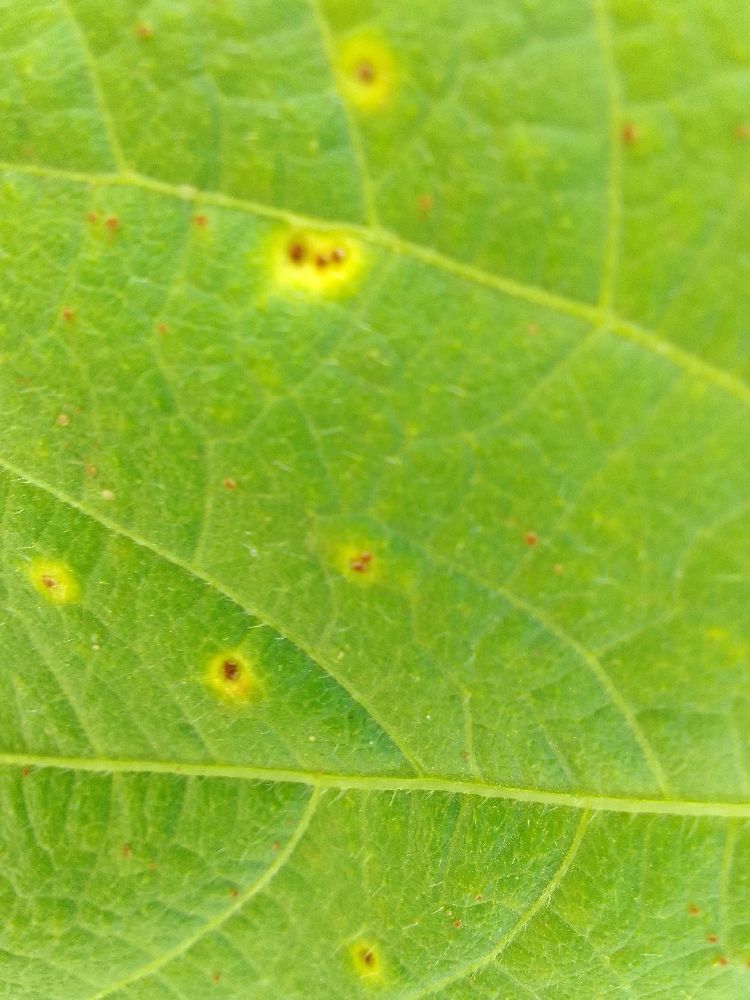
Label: rust